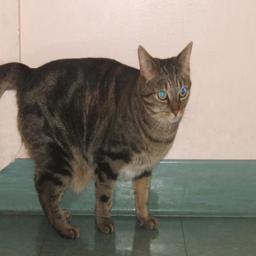
Animal: cats